Forfarshire (UK Parliament constituency)

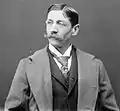
Sinclair

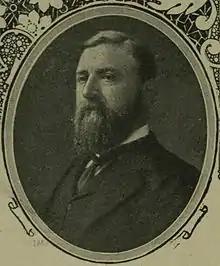
Falconer

Another General Election was required to take place before the end of 1940. The political parties had been making preparations for an election to take place from 1939 and by the end of this year, the following candidates had been selected;